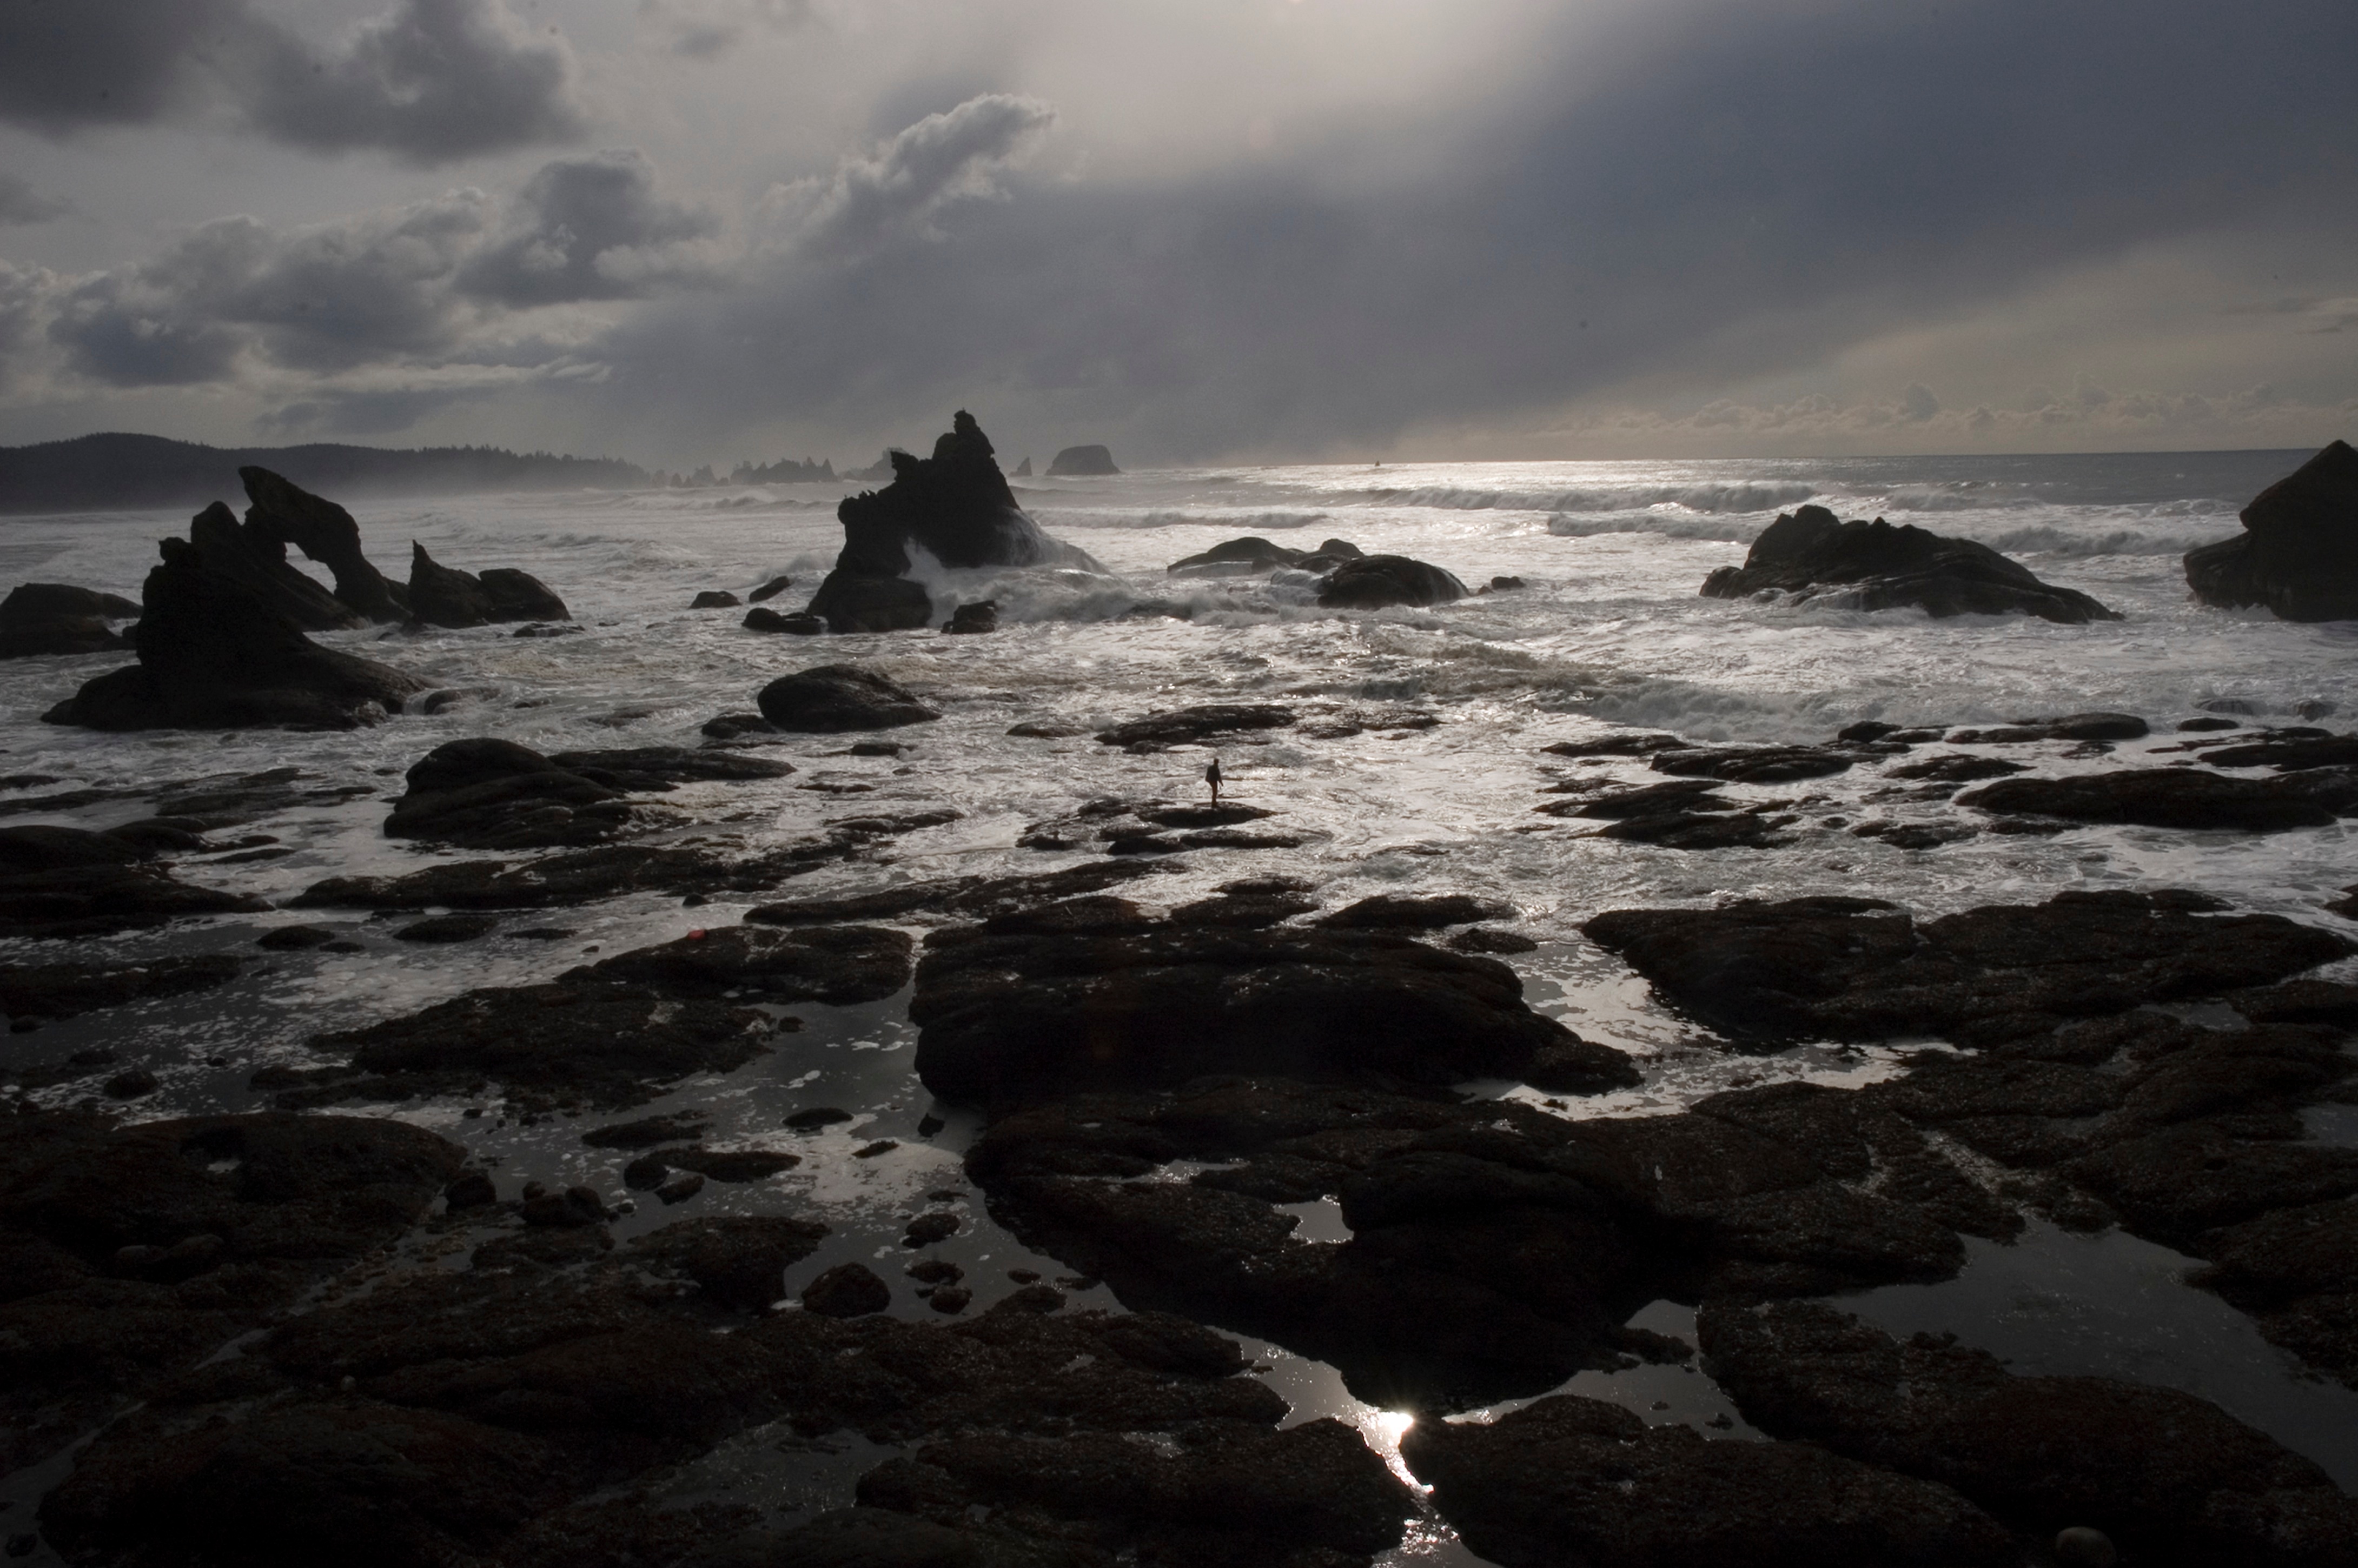
beach, sea, coast, rock, ocean, horizon, cloud, sunrise, sunset, shore, wave, bay, rocky, terrain, material, body of water, cape, wind wave